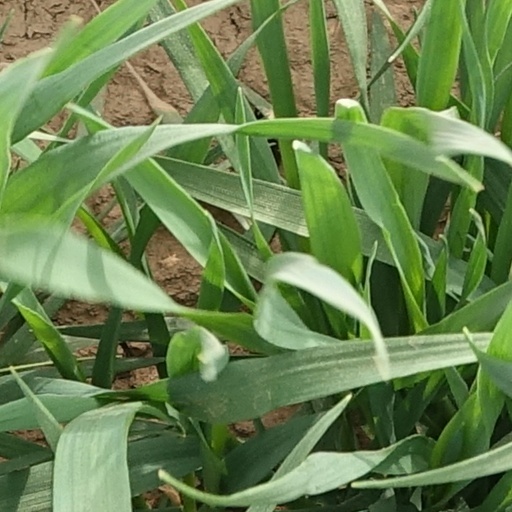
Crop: wheat